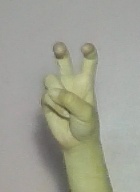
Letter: toot